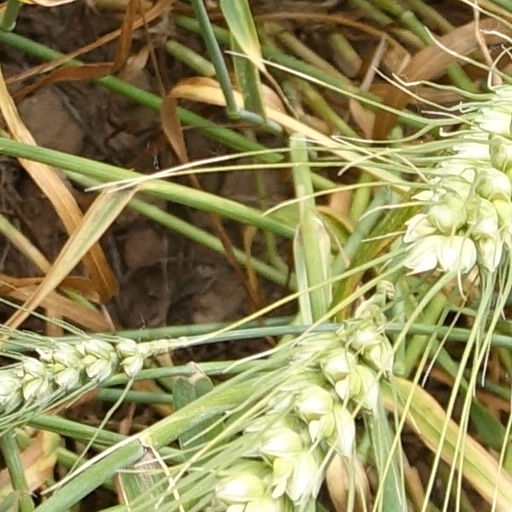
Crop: wheat